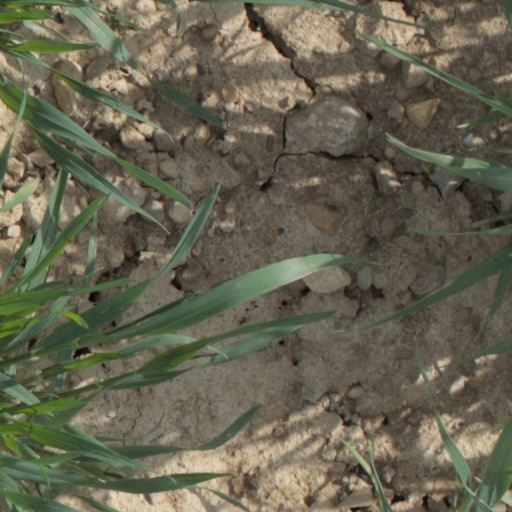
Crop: wheat